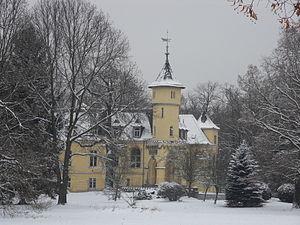
Le château de Hohenbocka est un château romantique néomédiéval situé à Hohenbocka dans le sud du Brandebourg en Lusace.